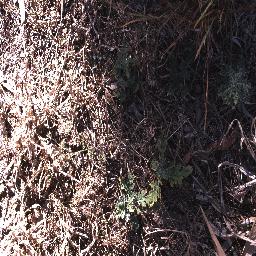
Label: parthenium